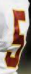
Number: 5